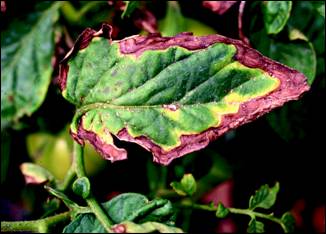
Labels: Tomato leaf bacterial spot